Forest Park Parkway (St. Louis)

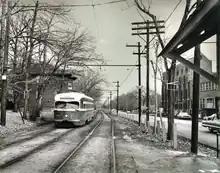
A #14 University-Clayton streetcar along Millbrook in the 1960s

The corridor began life in the 19th century as a heavy rail line used by the Rock Island and Wabash railroads along with local streetcars. The segment between the Terminal Railroad's Central Belt Subdivision (near present day Interstate 170) and Forsyth Junction (now the junction of MetroLink's Red and Blue lines) was abandoned by the Rock Island in 1931. Prior to its abandonment, the railroad operated a passenger depot at Clayton, near the spot of today's MetroLink station. In the 1940s, before the suspension of streetcar service in the St. Louis area, the portion of this corridor between Pershing and DeBaliviere avenues carried the #1 Kirkwood and the #14 University-Clayton streetcar lines. Service on the Kirkwood line ended in 1950 with service on the University-Clayton line ending in 1963. The Wabash Railroad continued to operate freight service east and north of Forsyth Junction until 1988.